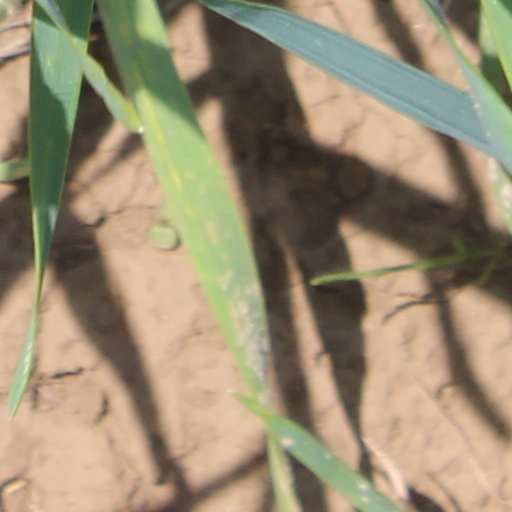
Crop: wheat